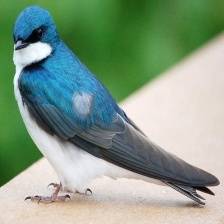
Species: TREE SWALLOW
Scientific name: TACHYCINETA BICOLOR